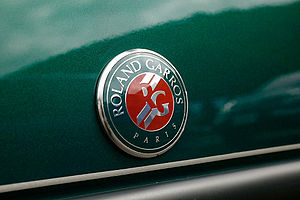
Peugeot 306 / Historie / Facelift
Peugeot 306 var en lille mellemklassebil bygget af Peugeot mellem starten af 1993 og midten af 2001.